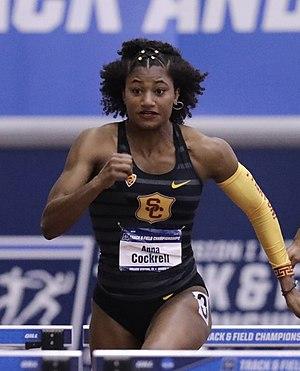
Anna Cockrell est une athlète américaine, spécialiste du 400 mètres haies.